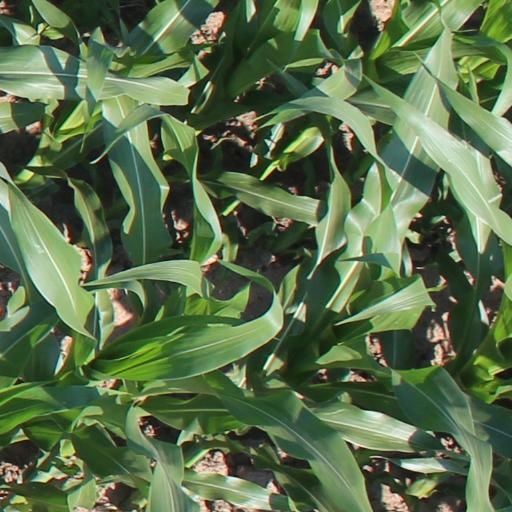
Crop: maize; corn